Plasma cleaning

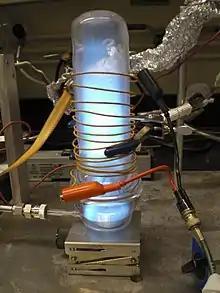
Fig. 1. The surface of a MEMS device is cleaned with bright, blue oxygen plasma in a plasma etcher to rid it of carbon contaminants. (100mTorr, 50W RF)

Plasma cleaning is the removal of impurities and contaminants from surfaces through the use of an energetic plasma or dielectric barrier discharge (DBD) plasma created from gaseous species. Gases such as argon and oxygen, as well as mixtures such as air and hydrogen/nitrogen are used. The plasma is created by using high frequency voltages (typically kHz to >MHz) to ionise the low pressure gas (typically around 1/1000 atmospheric pressure), although atmospheric pressure plasmas are now also common.